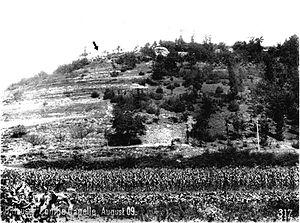
Combe-Capelle est un ensemble de gisements préhistoriques situé dans la vallée de la Couze sur la commune de Saint-Avit-Sénieur dans le département de la Dordogne. Découvert en 1885, il est connu pour la mise au jour en 1909 d'un squelette humain dénommé l'« Homme de Combe-Capelle ». Ce site paléolithique et mésolithique fait toujours objet de fouilles et, en 2011, la découverte d'un lissoir néandertalien a renouvelé l'intérêt pour le site.